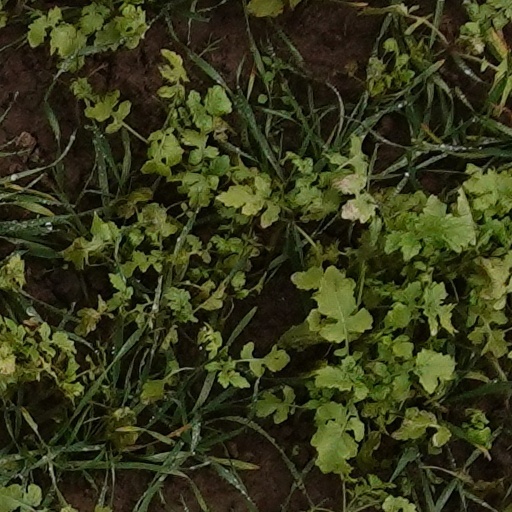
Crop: wheat